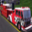
Label: truck